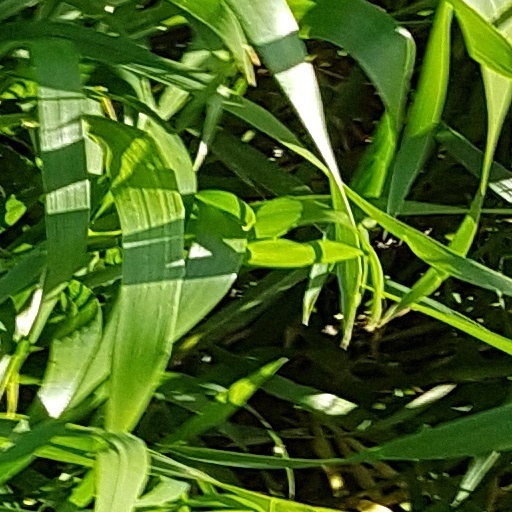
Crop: wheat